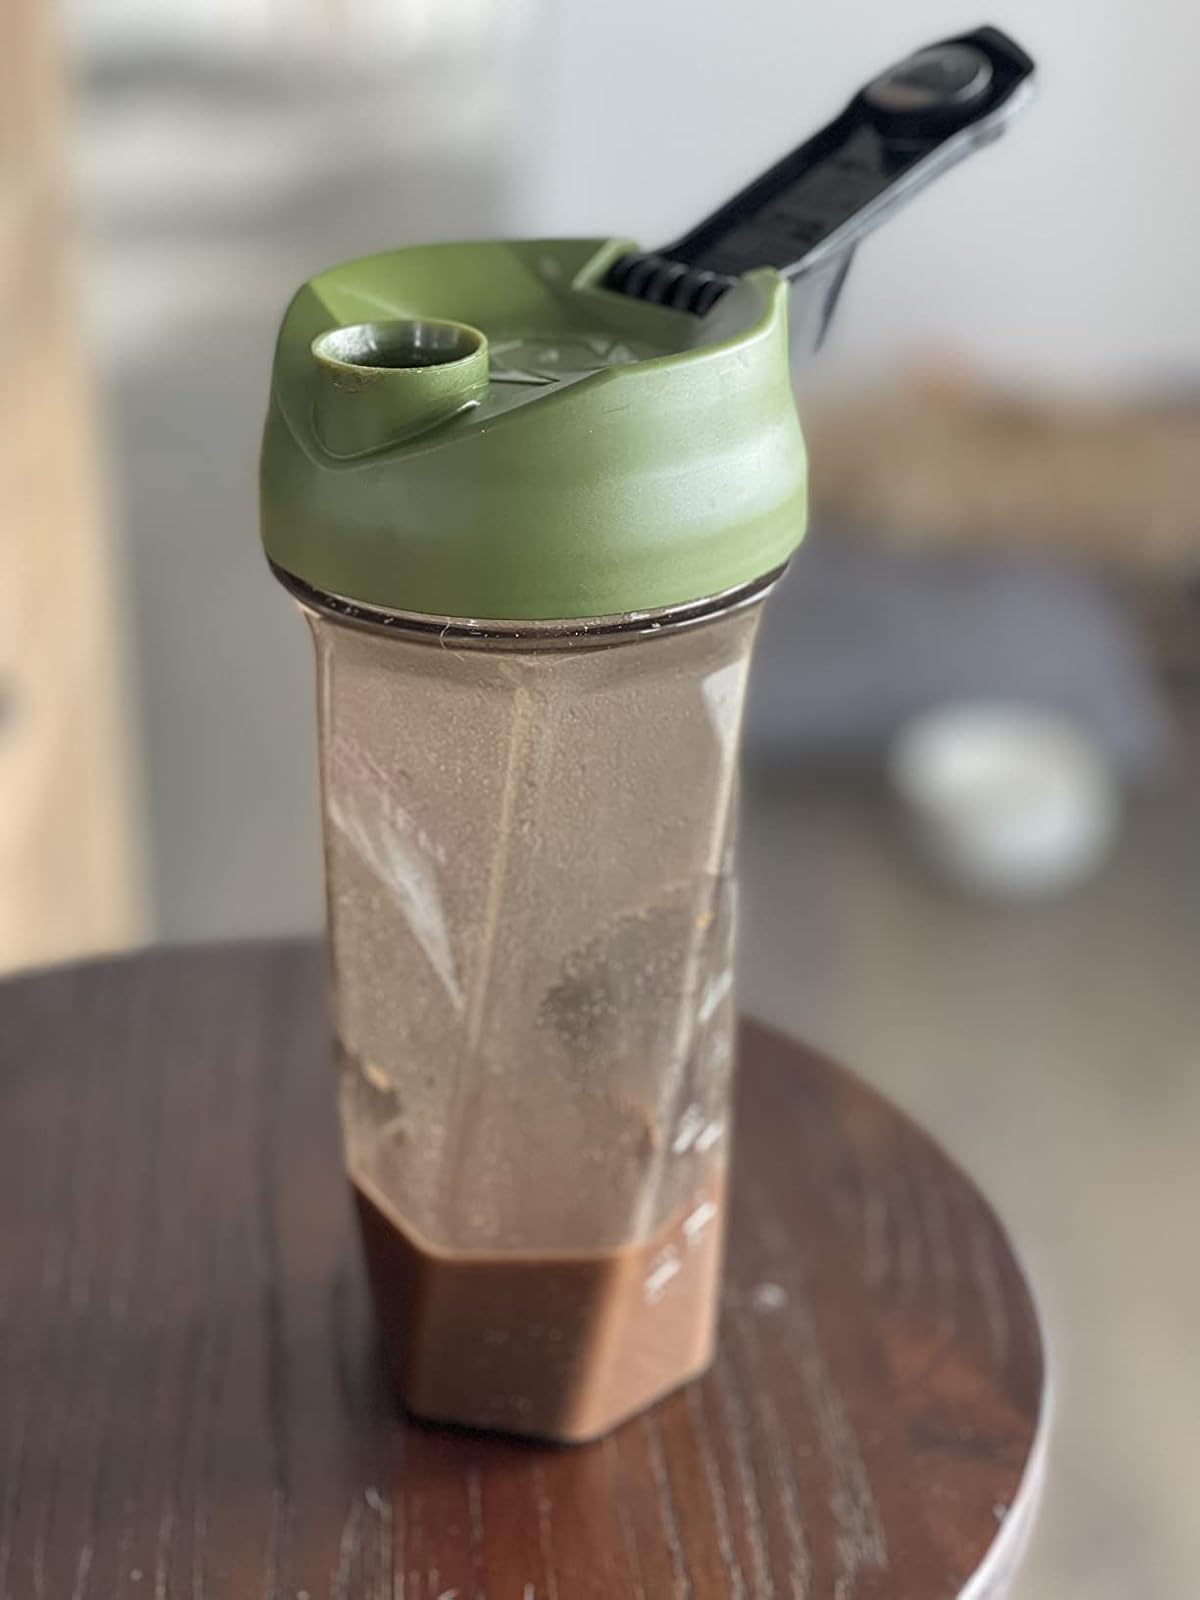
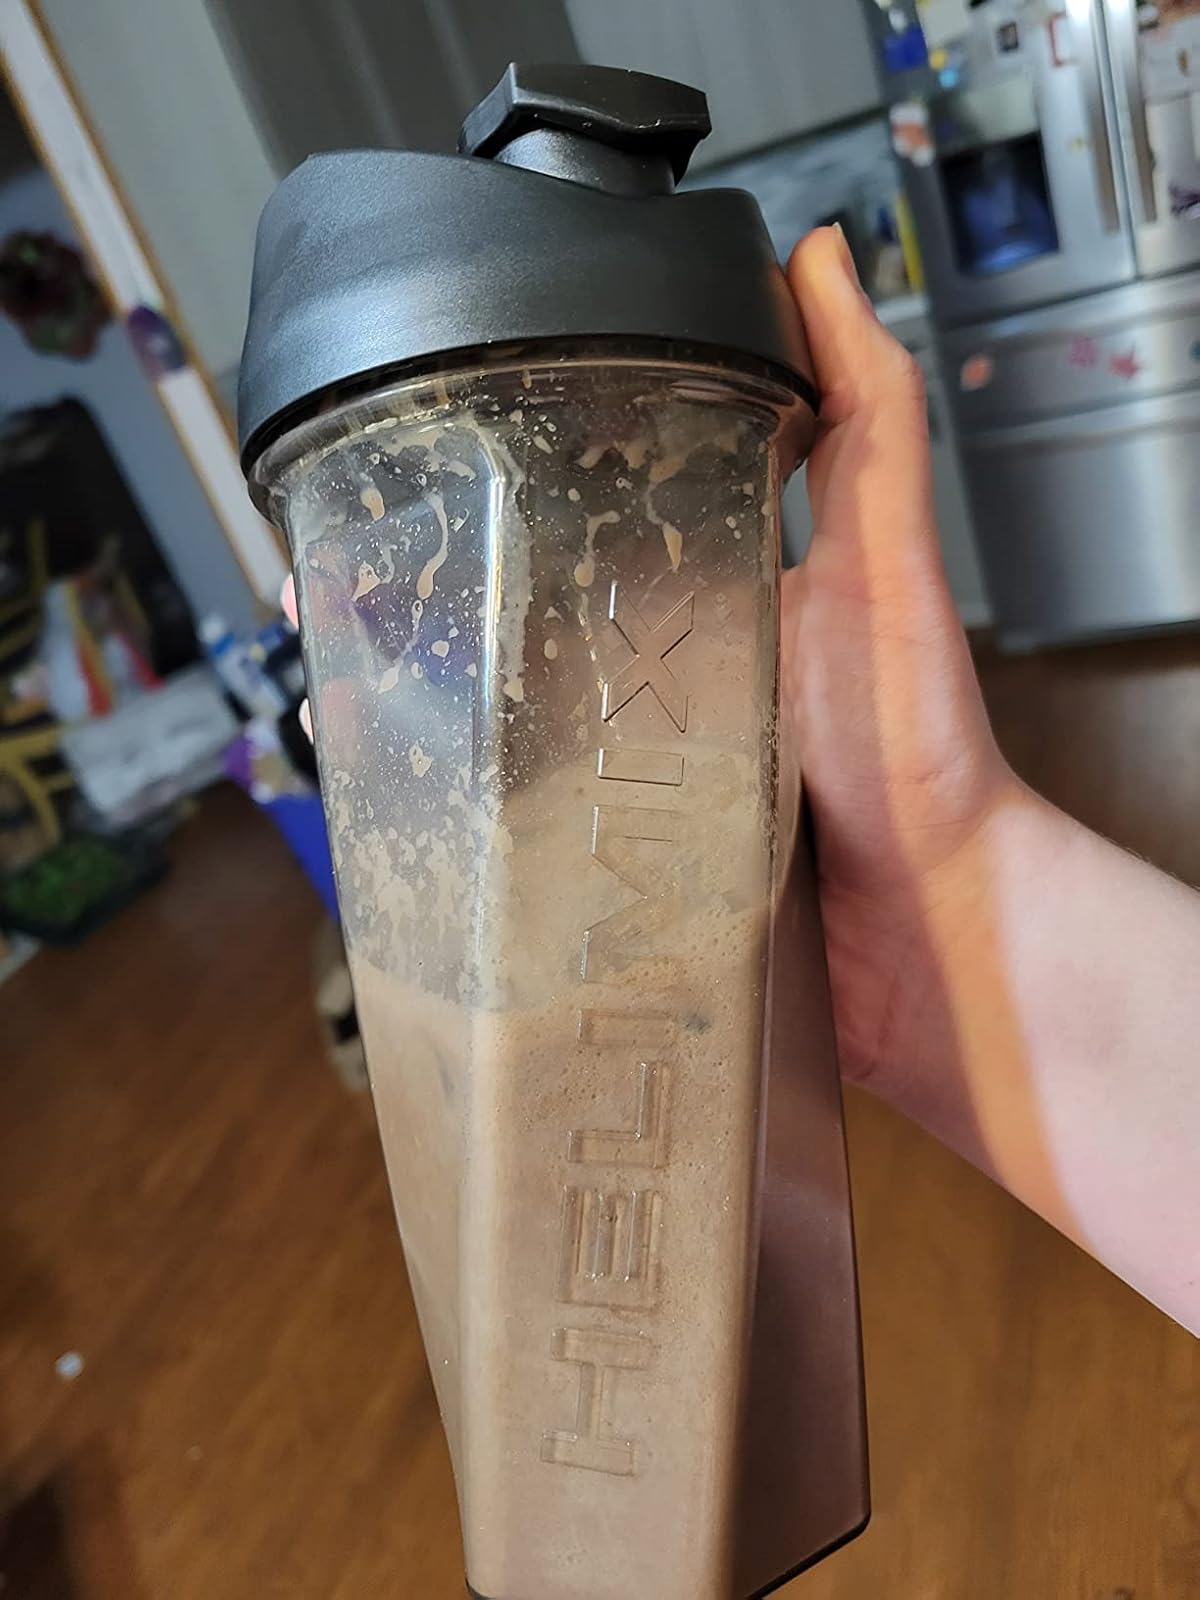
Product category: items_blender
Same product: no